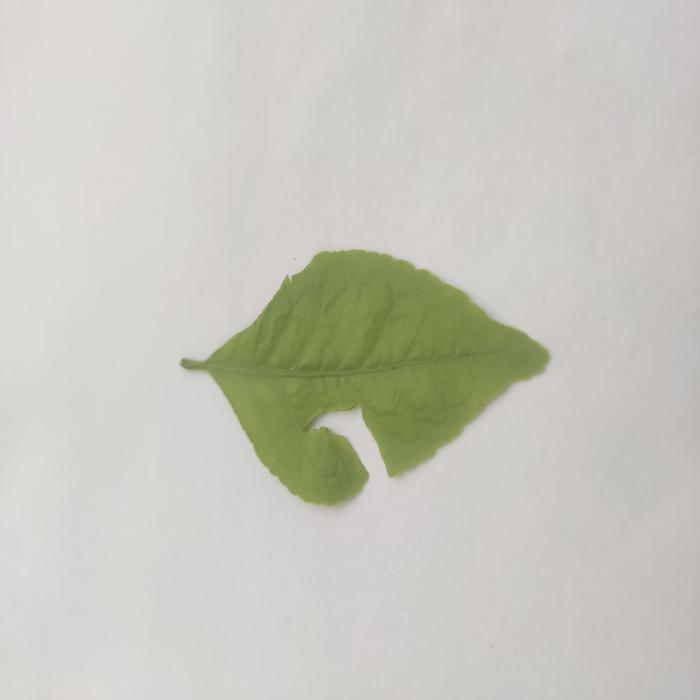
Crop: Aegle Marmelos
Leaf condition: Cercospora_Leaf